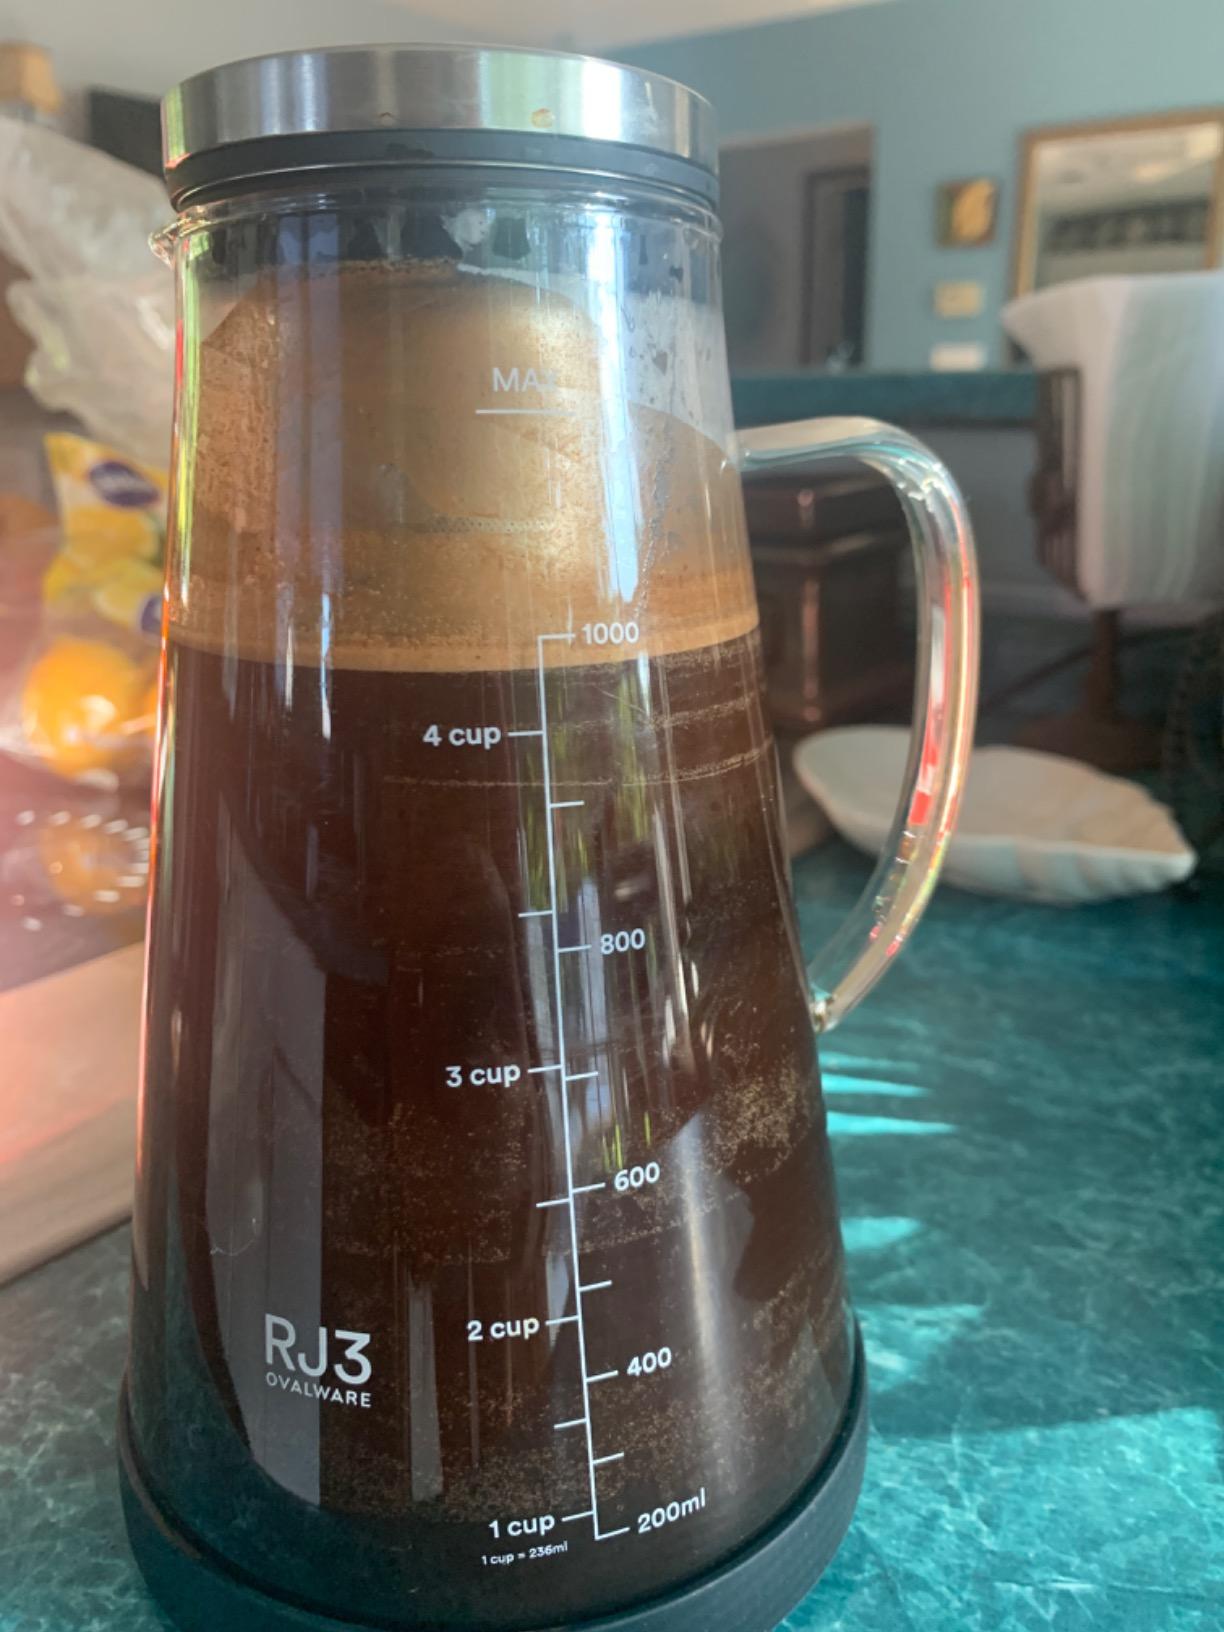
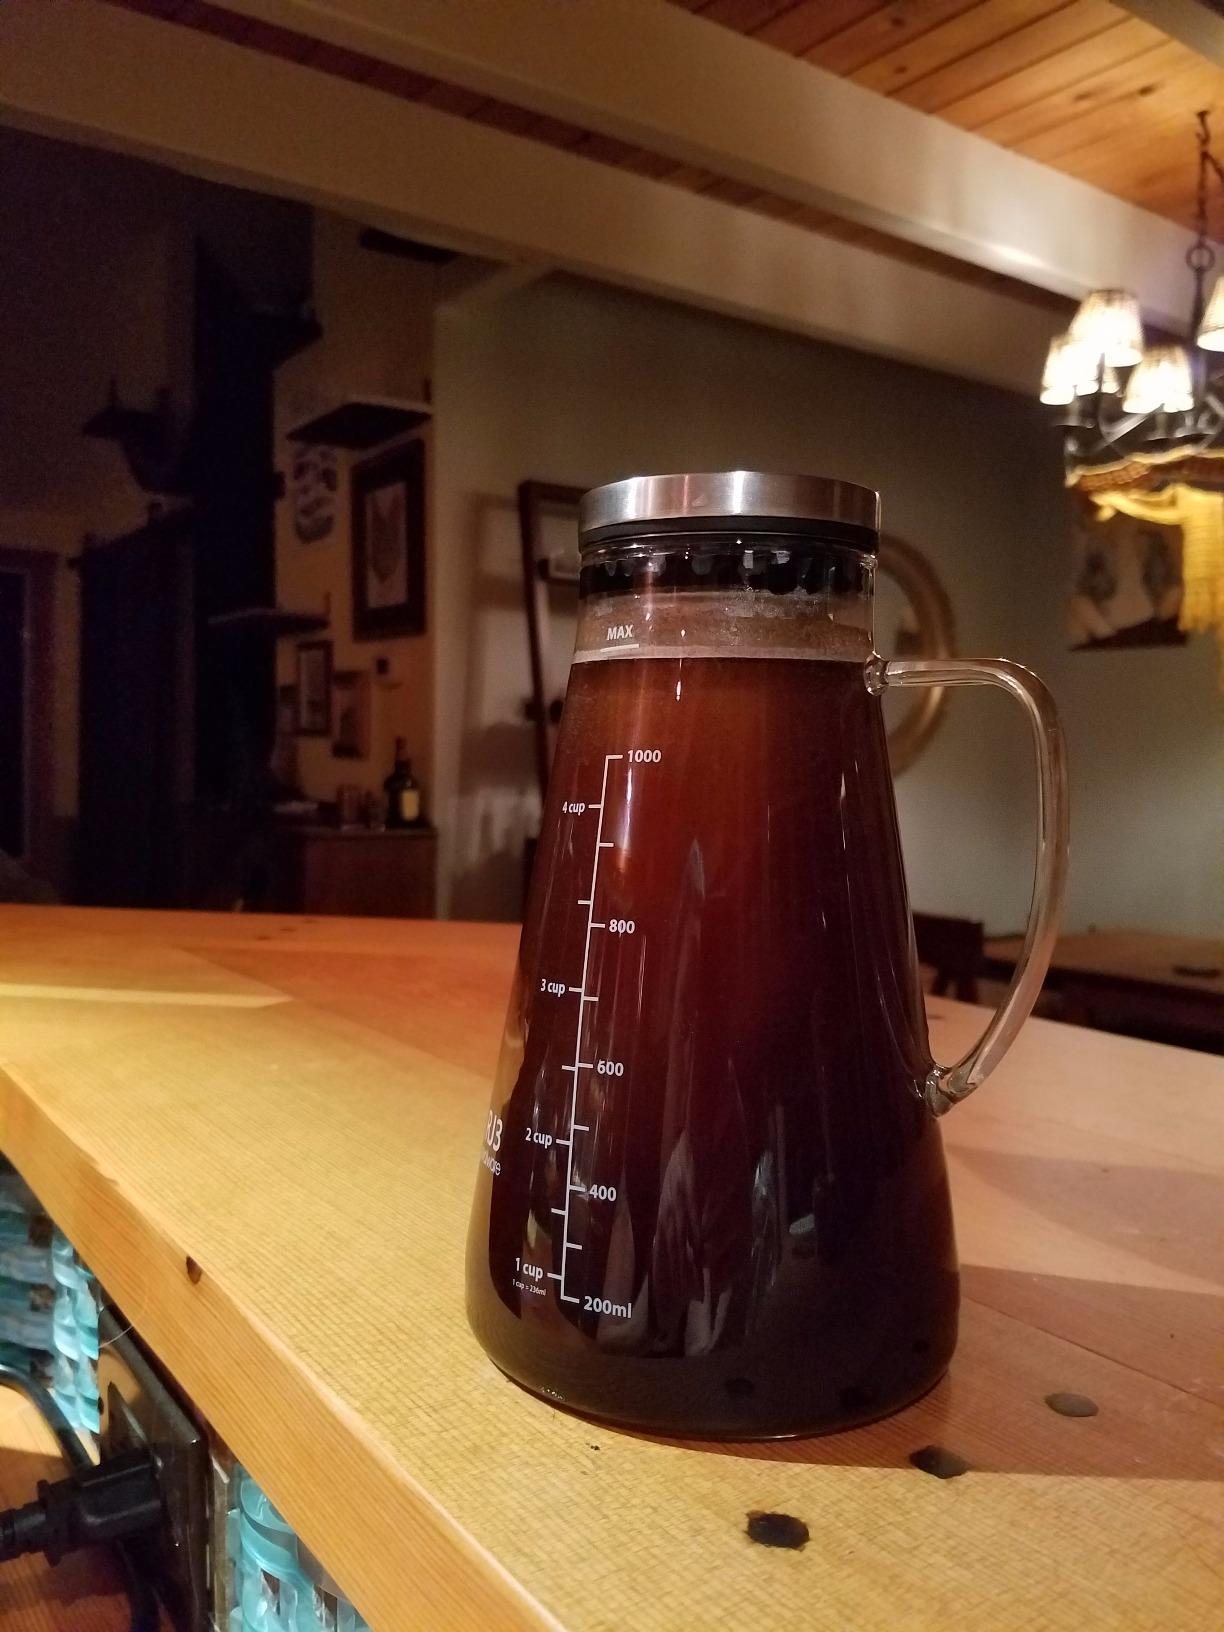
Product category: items_tea
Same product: yes